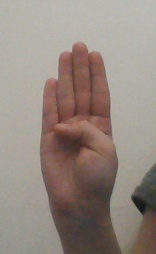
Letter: kaaf